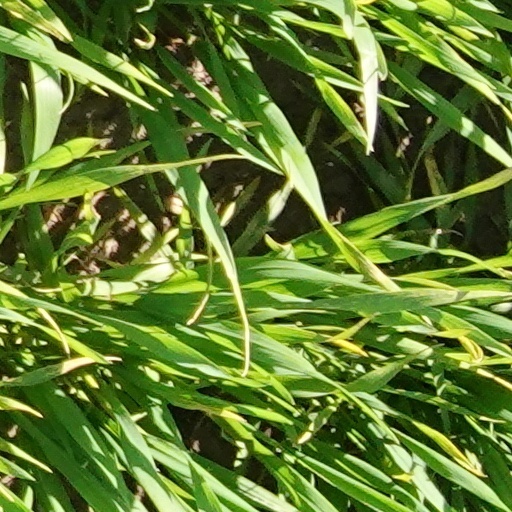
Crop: wheat